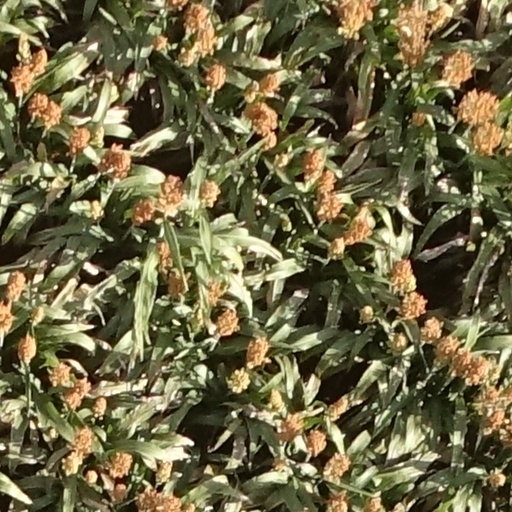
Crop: sorghum